Charlie Chaplin

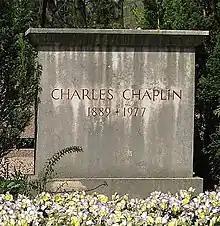
Chaplin's grave in Corsier-sur-Vevey, Switzerland

In 1972, the Academy of Motion Picture Arts and Sciences offered Chaplin an Honorary Award, which Robinson sees as a sign that America "wanted to make amends". Chaplin was initially hesitant about accepting but decided to return to the US for the first time in 20 years. The visit attracted a large amount of press coverage and, at the Academy Awards gala, he was given a 12-minute standing ovation, the longest in the academy's history. Visibly emotional, Chaplin accepted his award for "the incalculable effect he has had in making motion pictures the art form of this century".